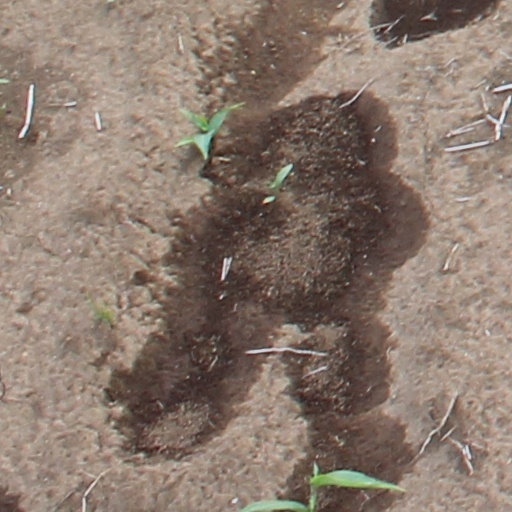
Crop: wheat